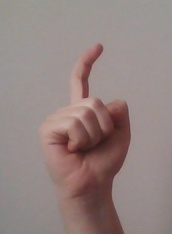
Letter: ra